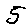
Label: 5